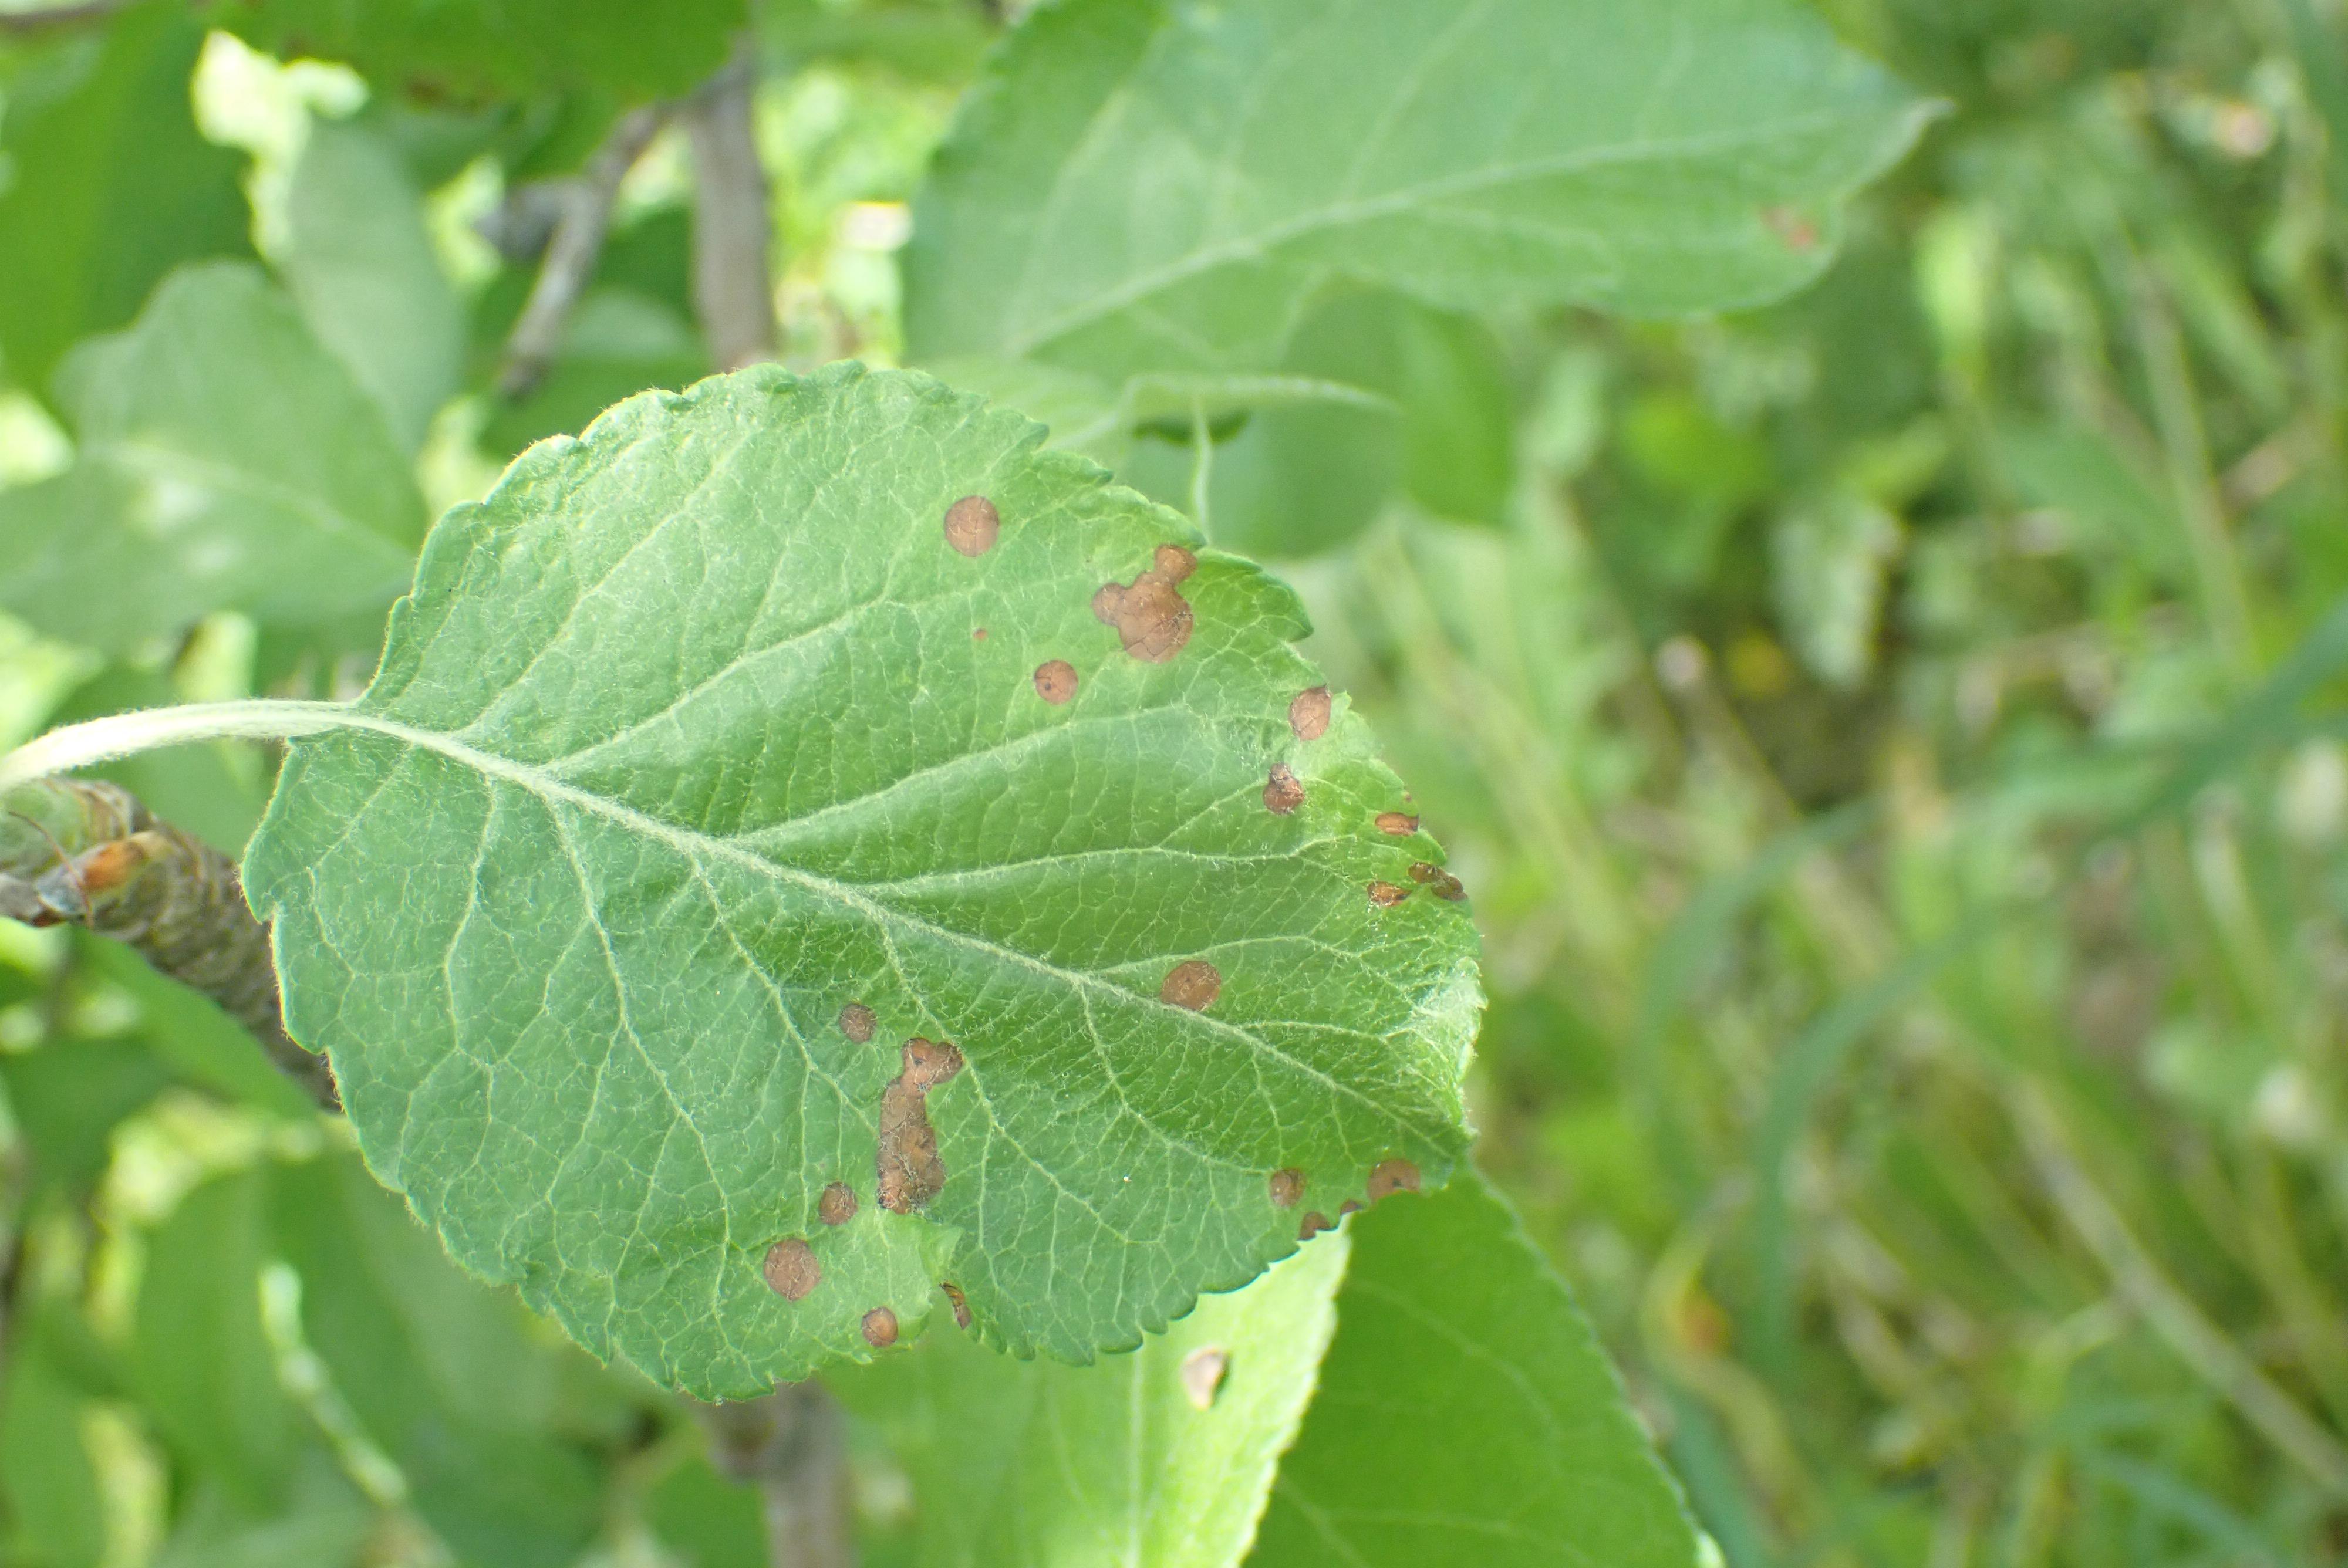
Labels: frog_eye_leaf_spot